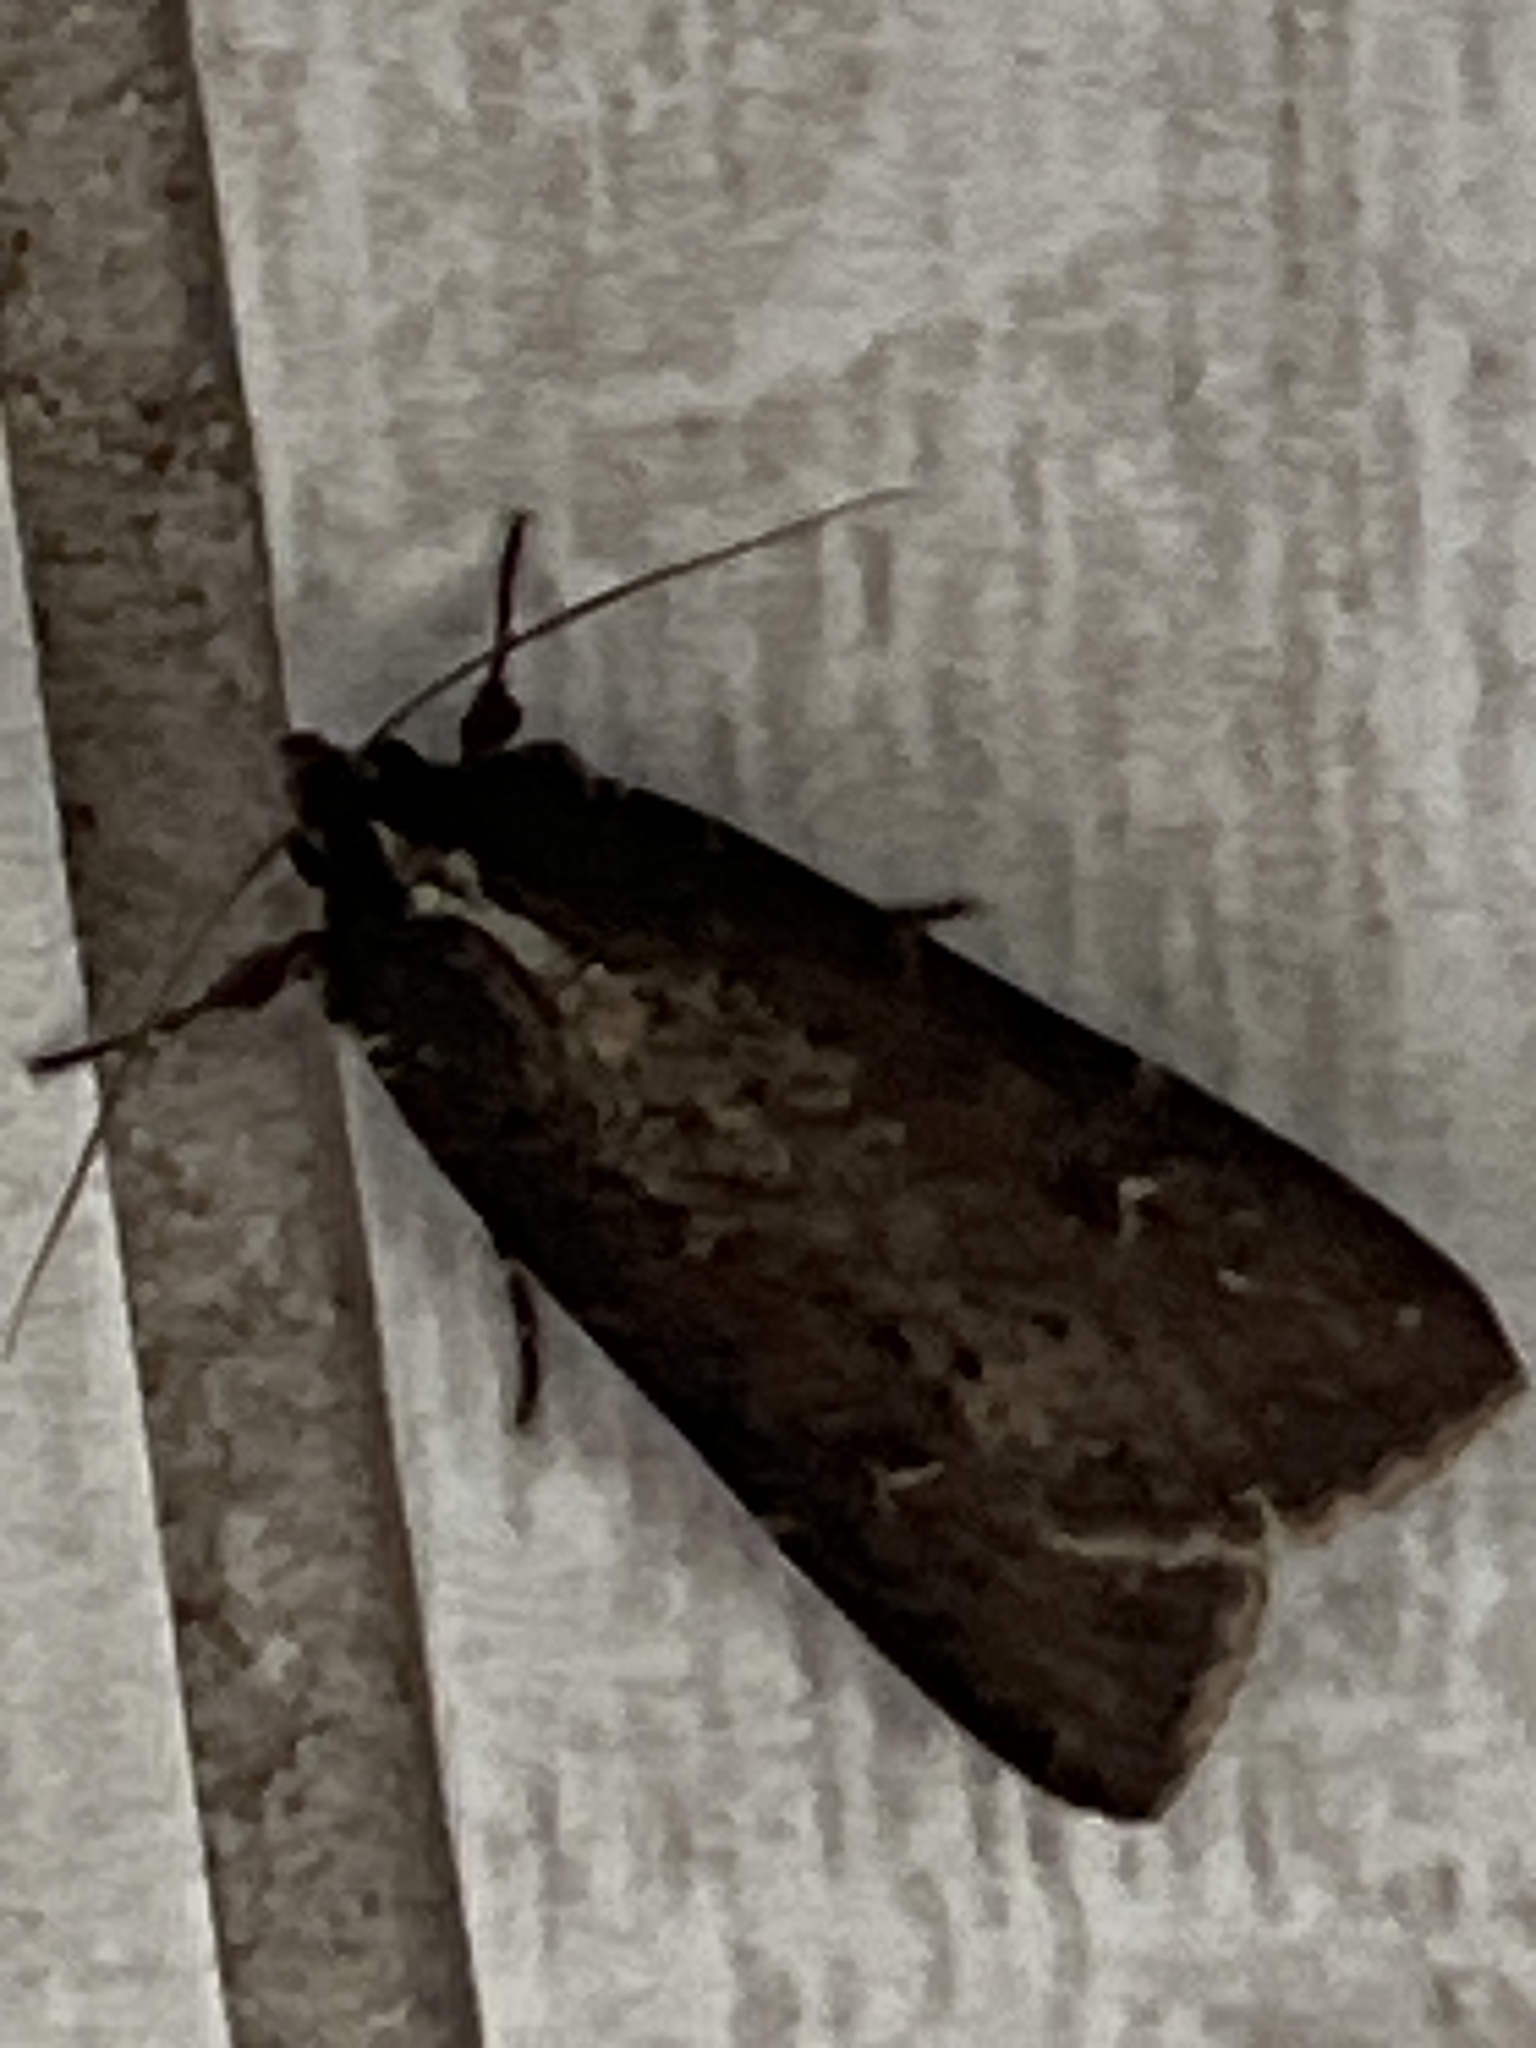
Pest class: cutworms